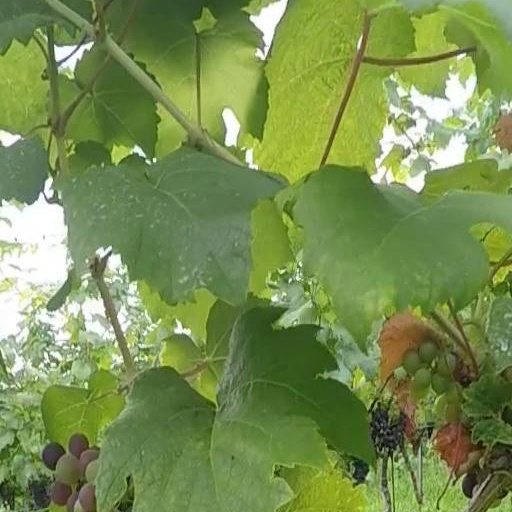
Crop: grape